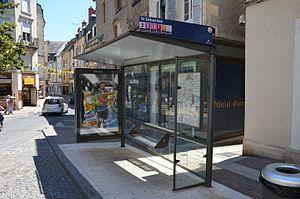
Abribus ""Saint-Sébastien"" sur le réseau Taneo."
Le réseau de bus Taneo couvre le territoire de la ville de Nevers et des douze autres communes de Nevers Agglomération, établissement public de coopération intercommunale assurant la gestion et le financement de ce réseau dans le cadre de ses compétences obligatoires.
JCDecaux est un groupe industriel français spécialisé dans la publicité urbaine, déclinée sur divers supports de mobilier urbain.